Jessica Rowe

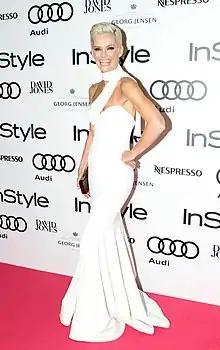
Rowe at the 2015 Instyle Awards

Jessica June Rowe (born 22 June 1970) is an Australian former journalist, author and television presenter. She was the co-host of "Studio 10" on Network Ten until March 2018, and is Member of the Order of Australia for her mental health advocacy.